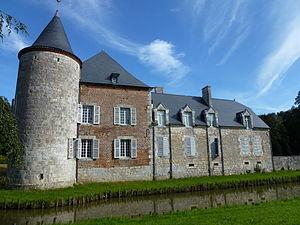
Jean-Baptiste Piette, né le 1ᵉʳ août 1747 à Rumigny, dans les Ardennes, mort le 2 octobre 1818 à Rumigny, fut un homme politique français.
Le château de la Cour des Prés est une maison forte du XVIᵉ siècle située dans la commune française de Rumigny dans le département des Ardennes.
Cet article recense de manière non exhaustive les châteaux, maisons fortes, mottes castrales, situés dans le département français des Ardennes. Il est fait état des inscriptions et classements au titre des monuments historiques.